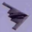
Label: airplane